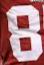
Number: 8